Erba-Odescalchi

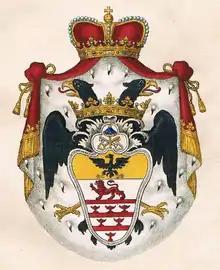
Princely coat of arms of the Odescalchi family.

The Odescalchi family were entrepreneurs from the minor nobility of Como. They trace their family line to Giorgio Odescalchi of Como, born around 1290.